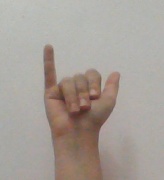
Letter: ya